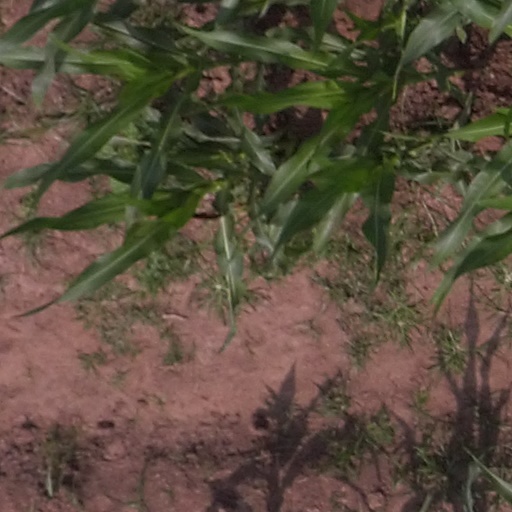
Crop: maize; corn